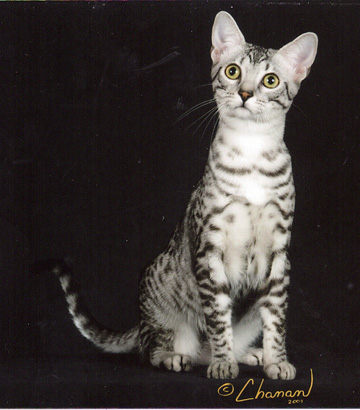
Animal: cat
Breed: egyptian_mau